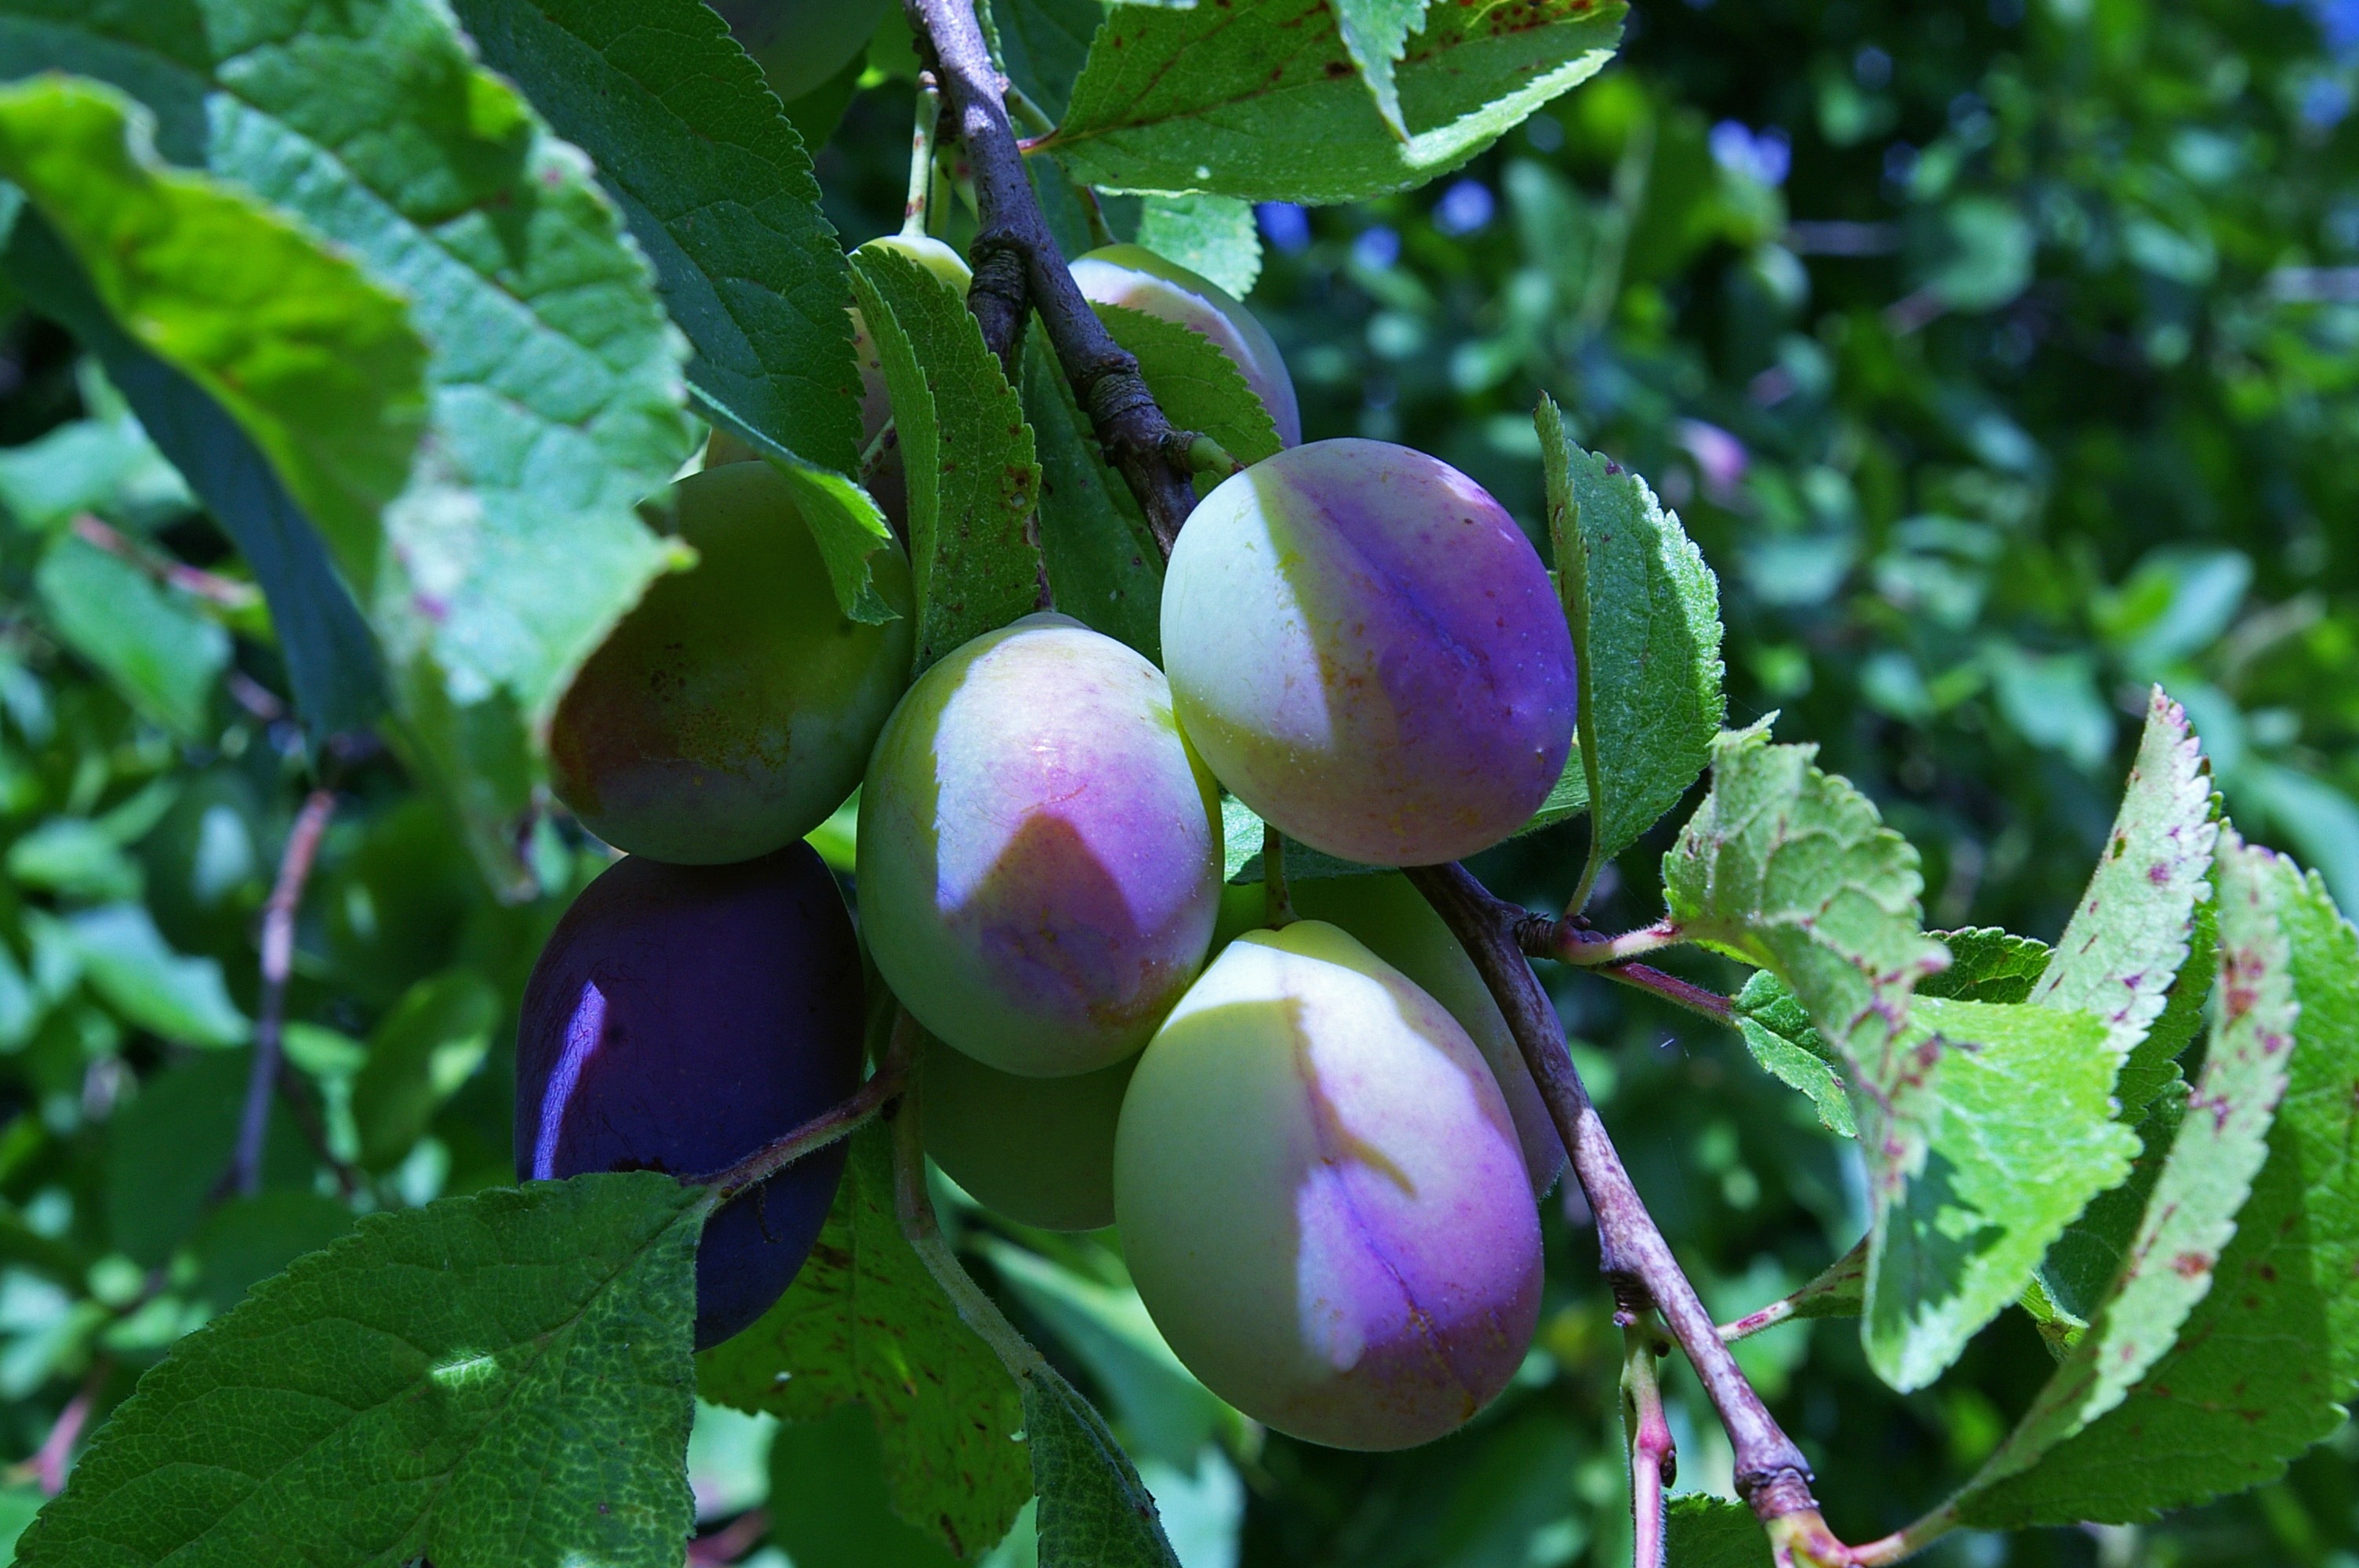
tree, nature, branch, plant, fruit, sweet, flower, orchard, feed, young, food, green, harvest, produce, market, botany, garden, juicy, healthy, eat, flora, delicious, cake, still life, leaves, nutrition, shrub, fruit tree, tasty, fruits, vegetarian, plums, vitamins, frisch, enjoy, immature, vegetable garden, flowering plant, rose family, appetite, plum tree, stone fruit, unripe plums, damson, land plant